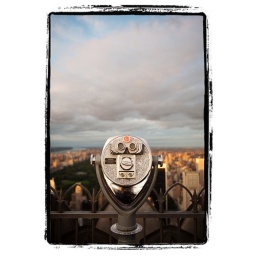
At the viewing gallery on the roof of the Rockefeller building in New York City